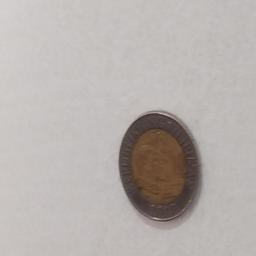
Label: 10_Old_Front